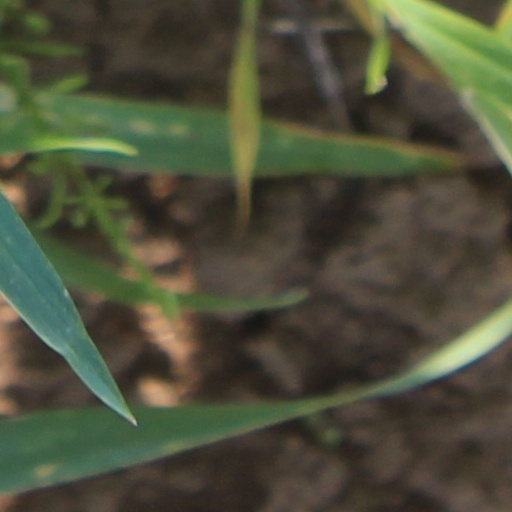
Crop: wheat